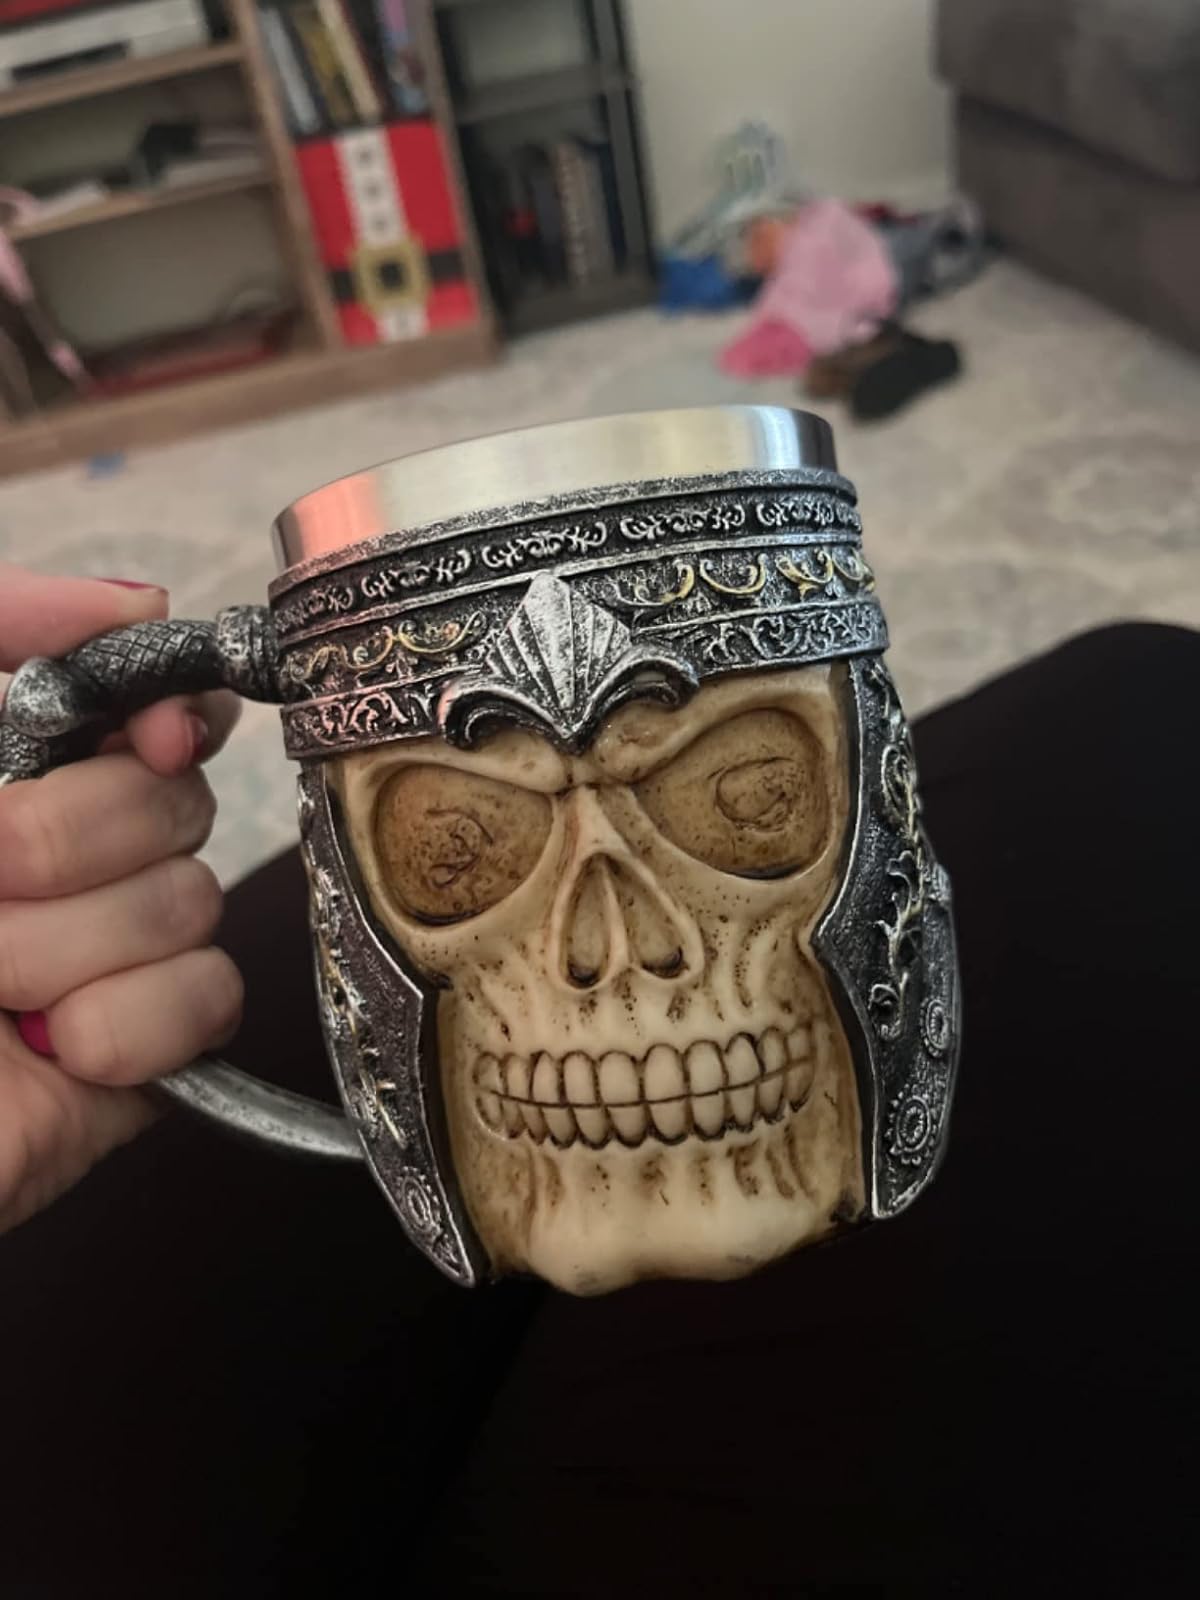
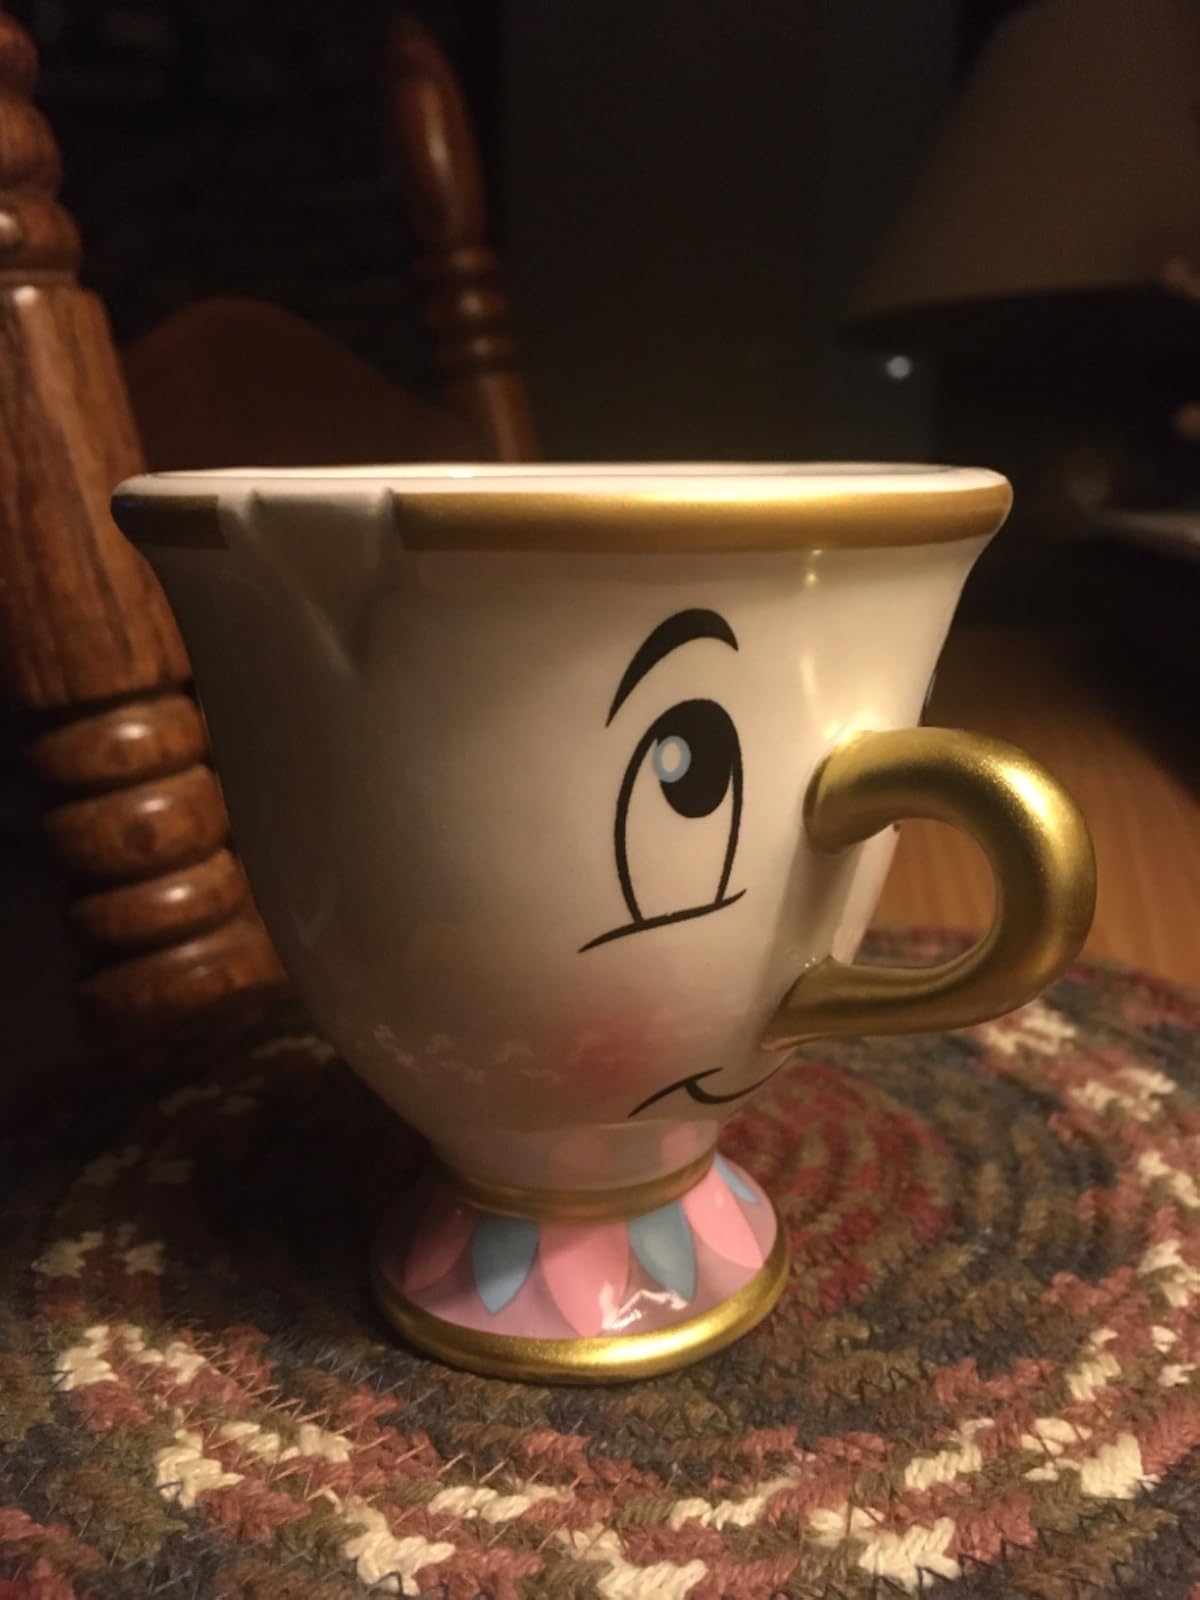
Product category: items_mug
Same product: no